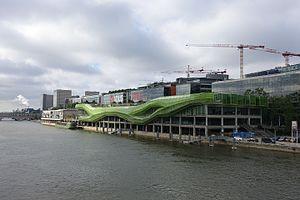
Les Docks - La Cité de la mode et du design, est un bâtiment situé à l'emplacement des anciens magasins généraux quai d'Austerlitz, à Paris.